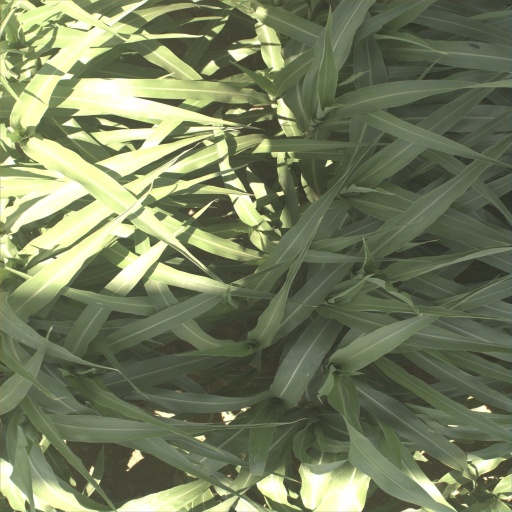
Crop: sorghum